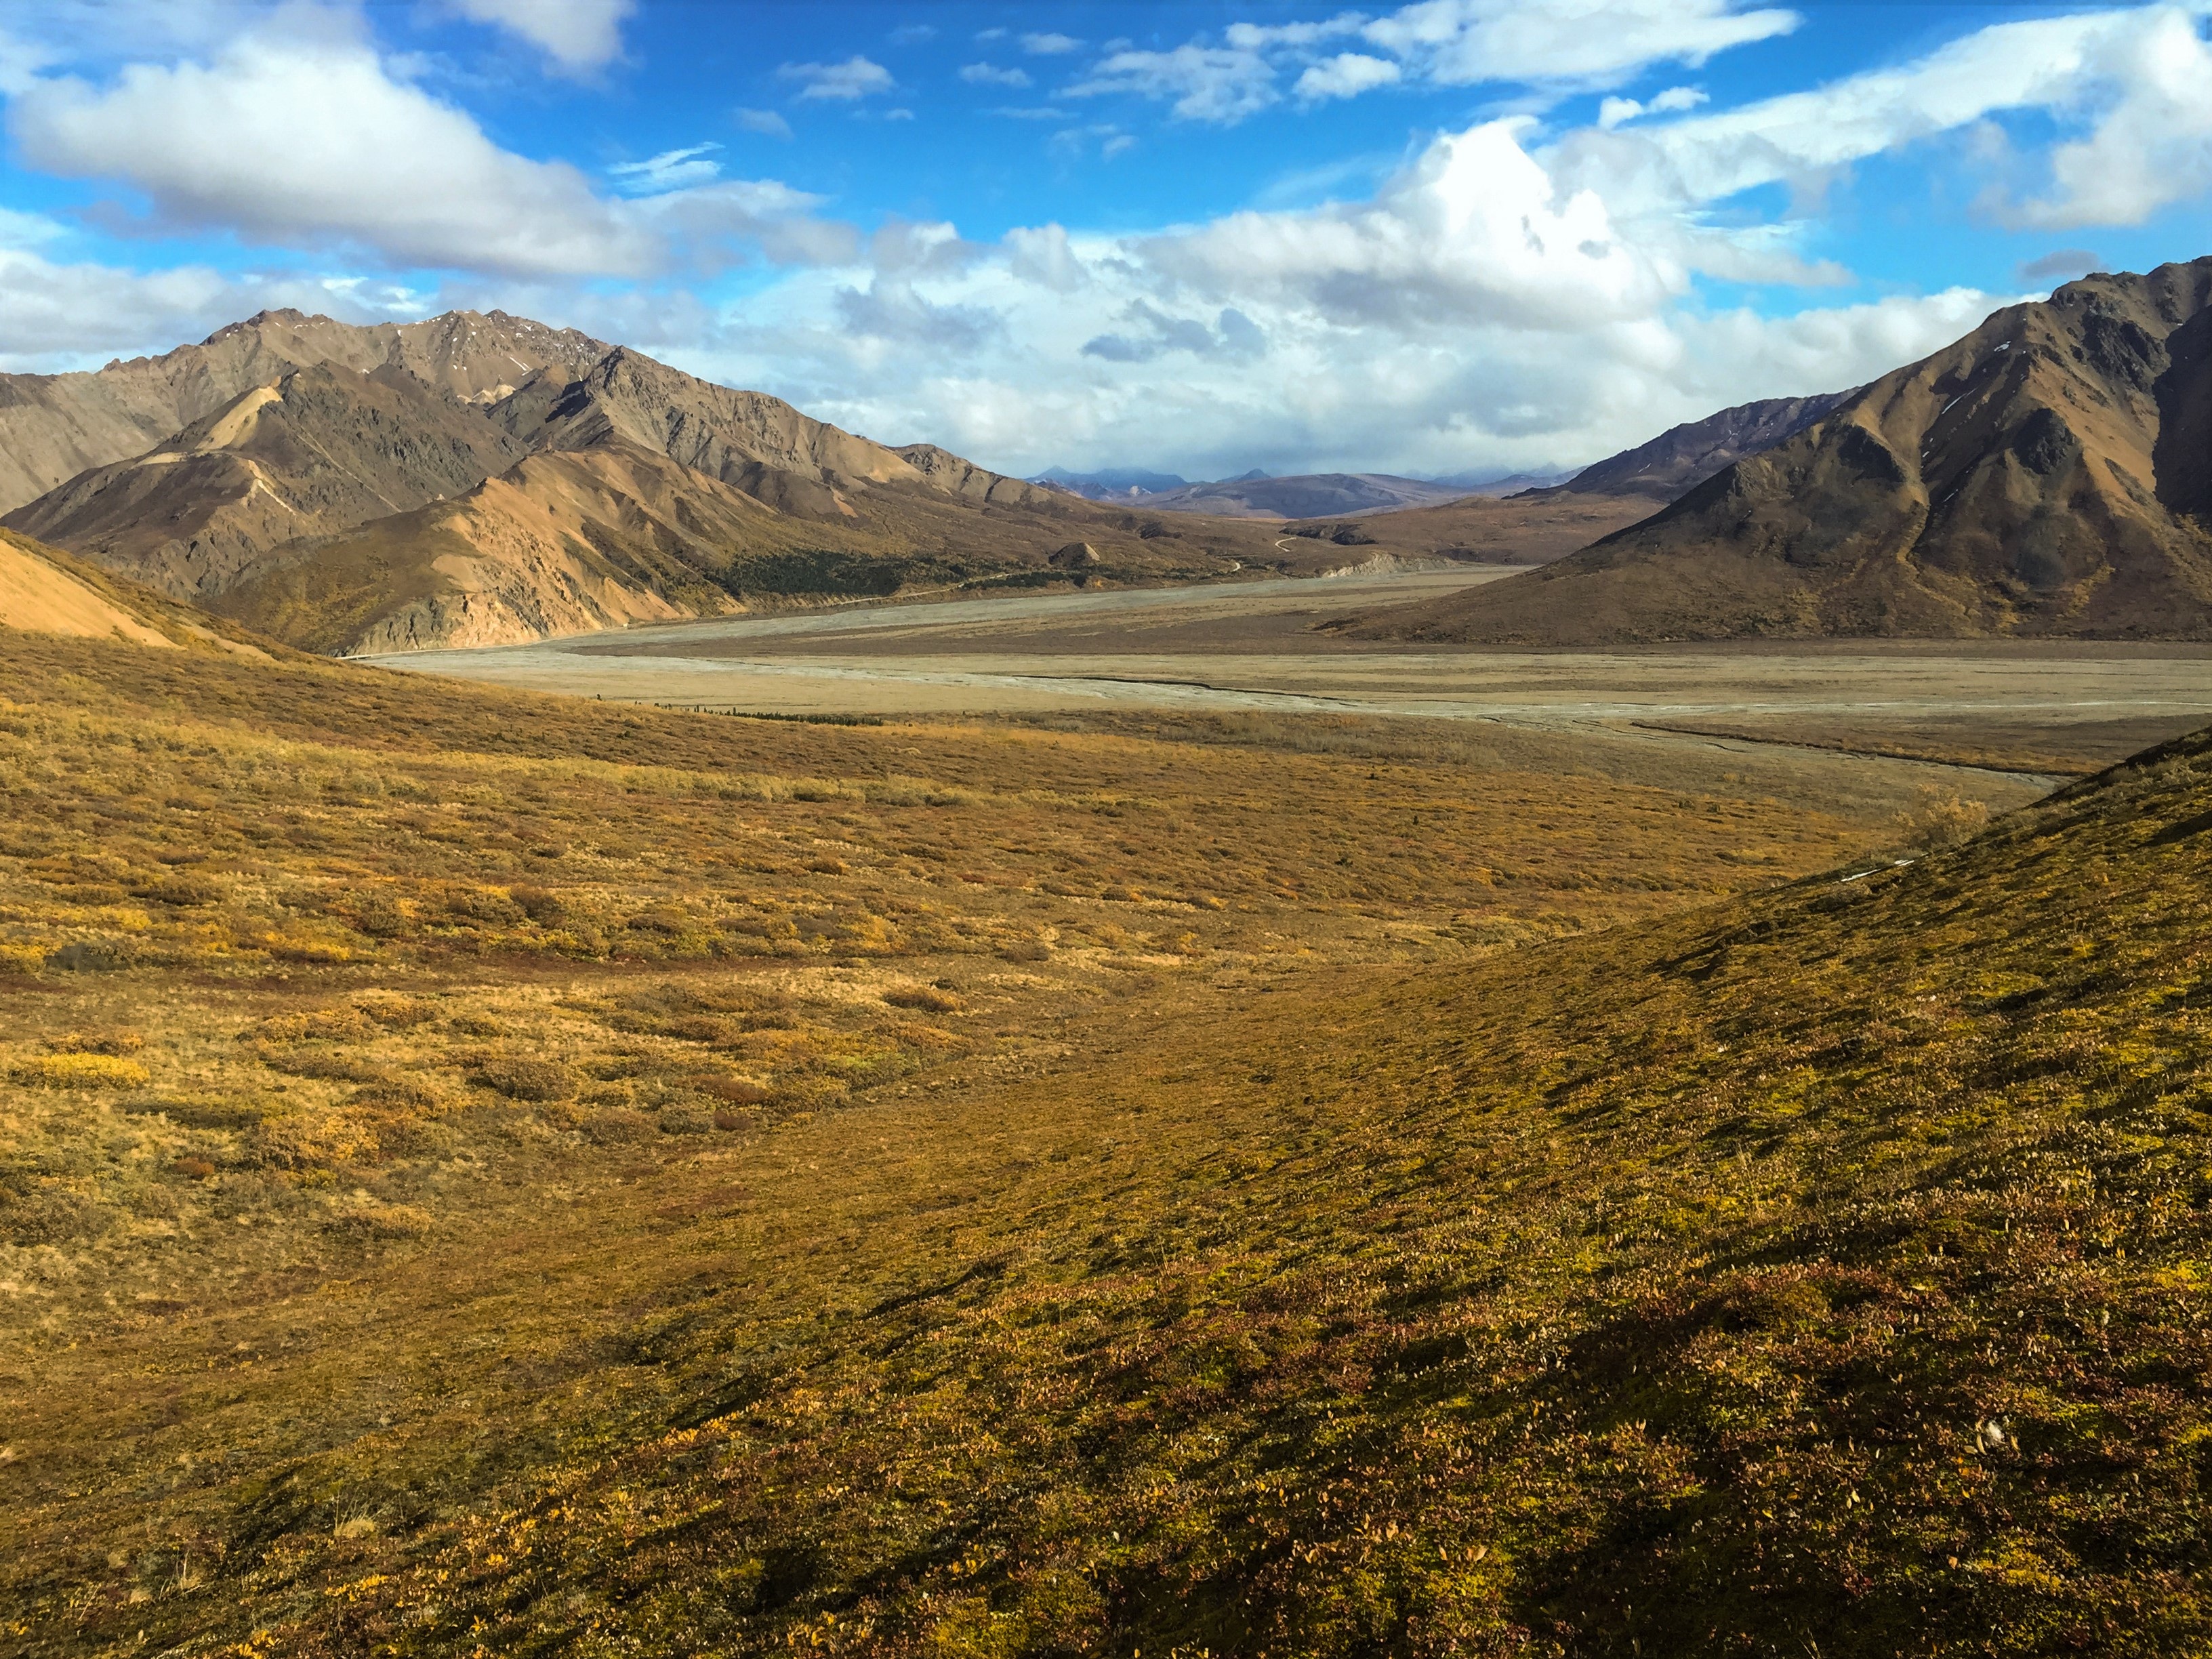
landscape, nature, wilderness, mountain, prairie, hill, valley, mountain range, highland, ridge, plain, geology, grassland, badlands, plateau, fell, loch, ecosystem, tundra, steppe, landform, natural environment, geographical feature, mountainous landforms